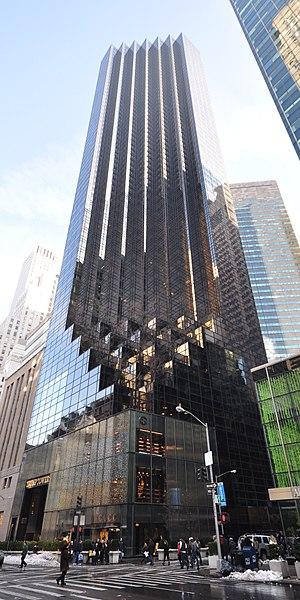
La Trump Tower est un gratte-ciel de 58 étages, situé au 725 de la Cinquième avenue, au croisement de la 56ᵉ rue à New York, États-Unis.